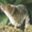
Label: shrew